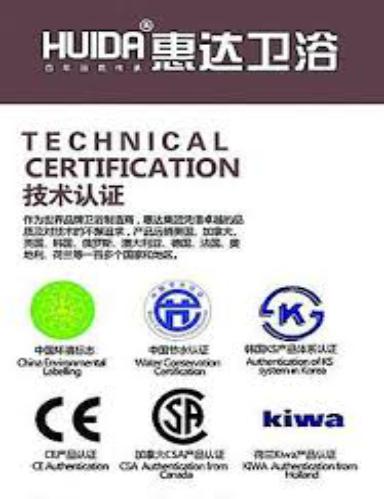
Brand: huida
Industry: Necessities